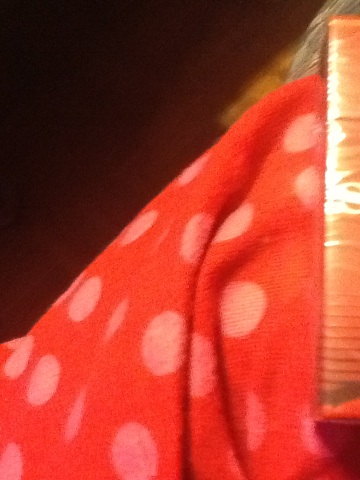Question: How much is those cigarettes?
Answer: unanswerable